Economics of Christmas

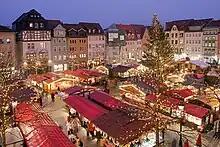
Christmas market in Jena, Germany

Black Friday is the Friday following Thanksgiving Day in the United States (the fourth Thursday of November), often regarded as the beginning of the Christmas shopping season. In recent years, most major retailers have opened extremely early (increasingly even on the night of Thanksgiving itself, albeit not without controversy) and offered promotional sales to kick off the holiday shopping season, similar to Boxing Day sales in many Commonwealth nations. Black Friday is not a holiday, but California and some other states observe "The Day After Thanksgiving" as a holiday for state government employees, sometimes in lieu of another federal holiday such as Columbus Day.